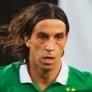
Age: 36